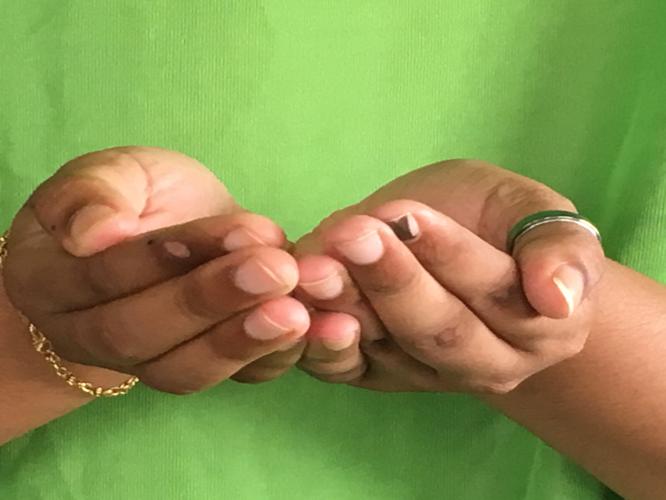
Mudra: Pushpaputa
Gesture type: double_hand